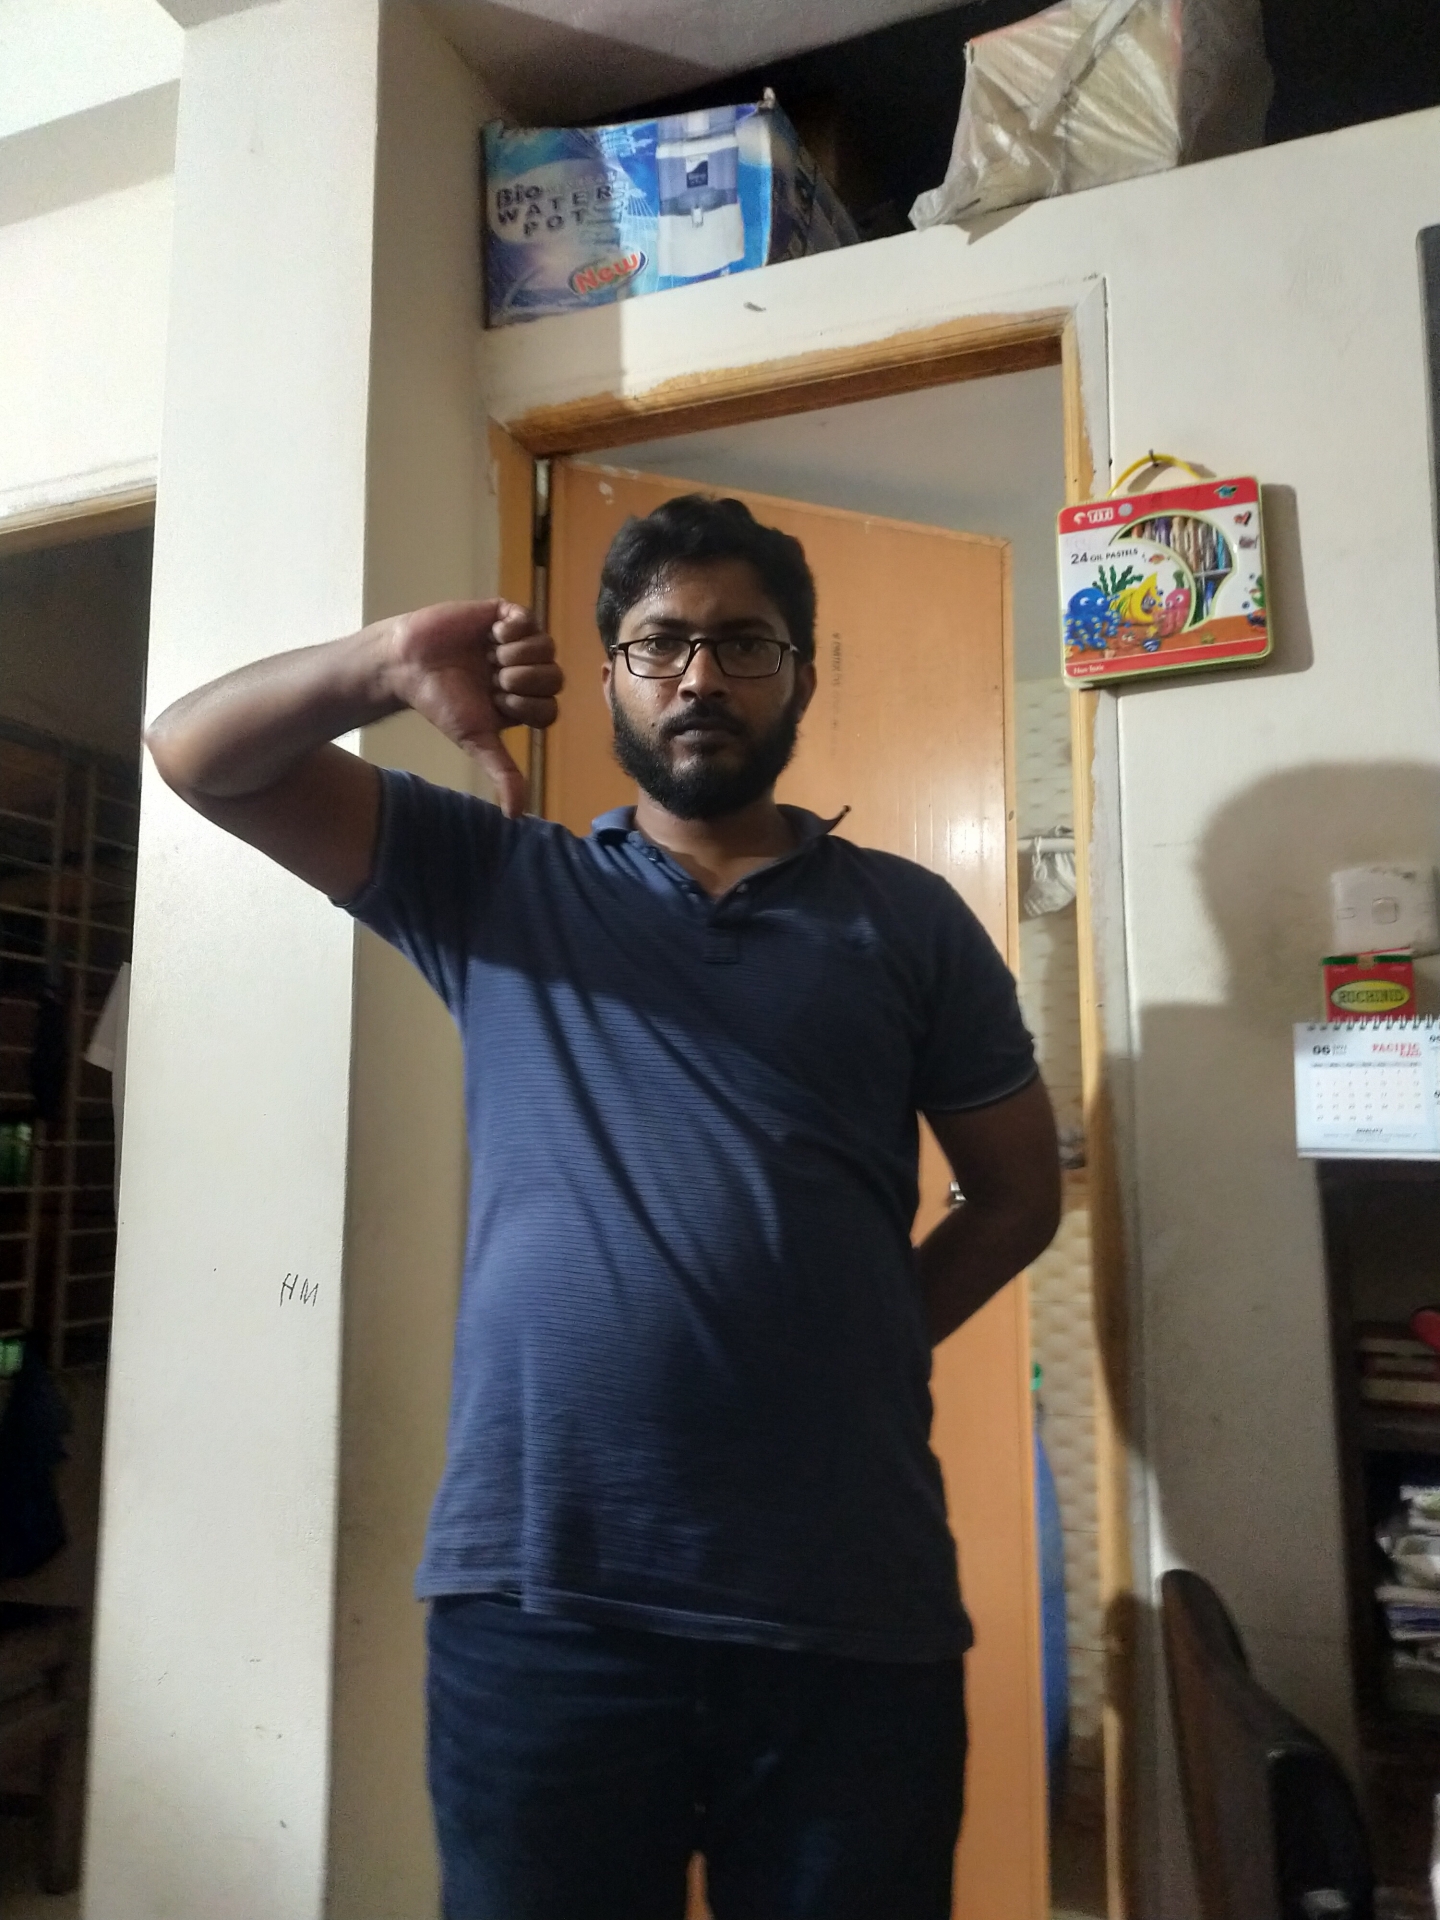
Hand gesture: dislike